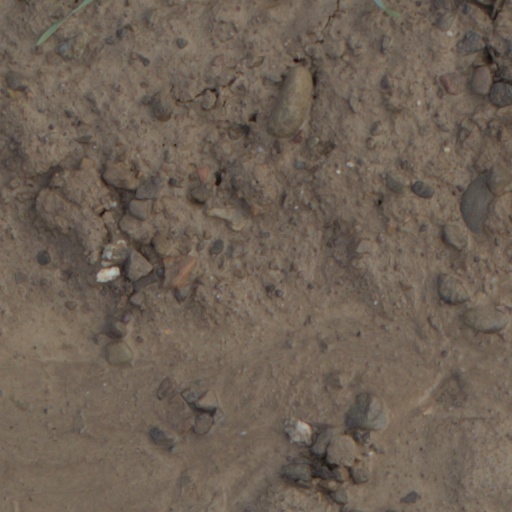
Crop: wheat